Luffenham railway station

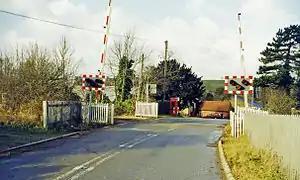
Level-crossing at former station

Luffenham railway station is a former station of the Syston and Peterborough Railway serving the villages of North and South Luffenham, Rutland.